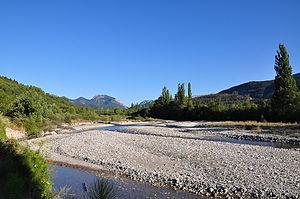
L'Asse à Senez
Senez est une commune française, située dans le département des Alpes-de-Haute-Provence en région Provence-Alpes-Côte d'Azur. Senez est un exemple de ces minuscules évêchés de Provence dont l’église aux dimensions sans rapport avec l’importance du village, rappelle aujourd’hui l’ancien statut.